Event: Nepal Earthquake
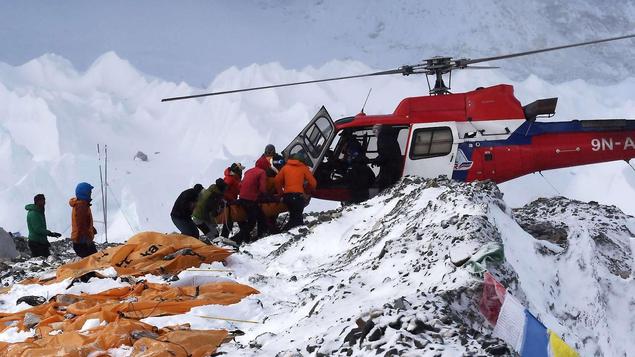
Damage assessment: damage